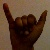
The image shows a hand gesture representing the letter 'Y' in Indian Sign Language.